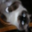
Label: cat